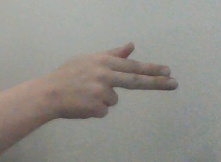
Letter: ghain